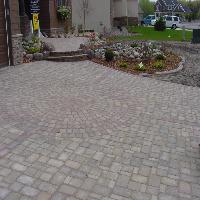
Weather: cloudy or overcast